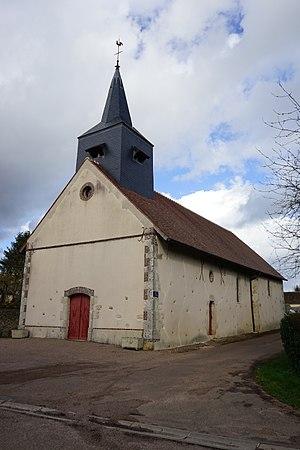
église de Chêne-Arnoult 2016
Chêne-Arnoult est une ancienne commune française, située dans le département de l'Yonne en région Bourgogne-Franche-Comté, devenue, le 1ᵉʳ janvier 2016, une commune déléguée de la commune nouvelle de Charny-Orée-de-Puisaye.